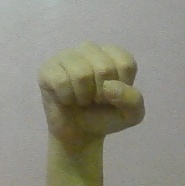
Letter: saad